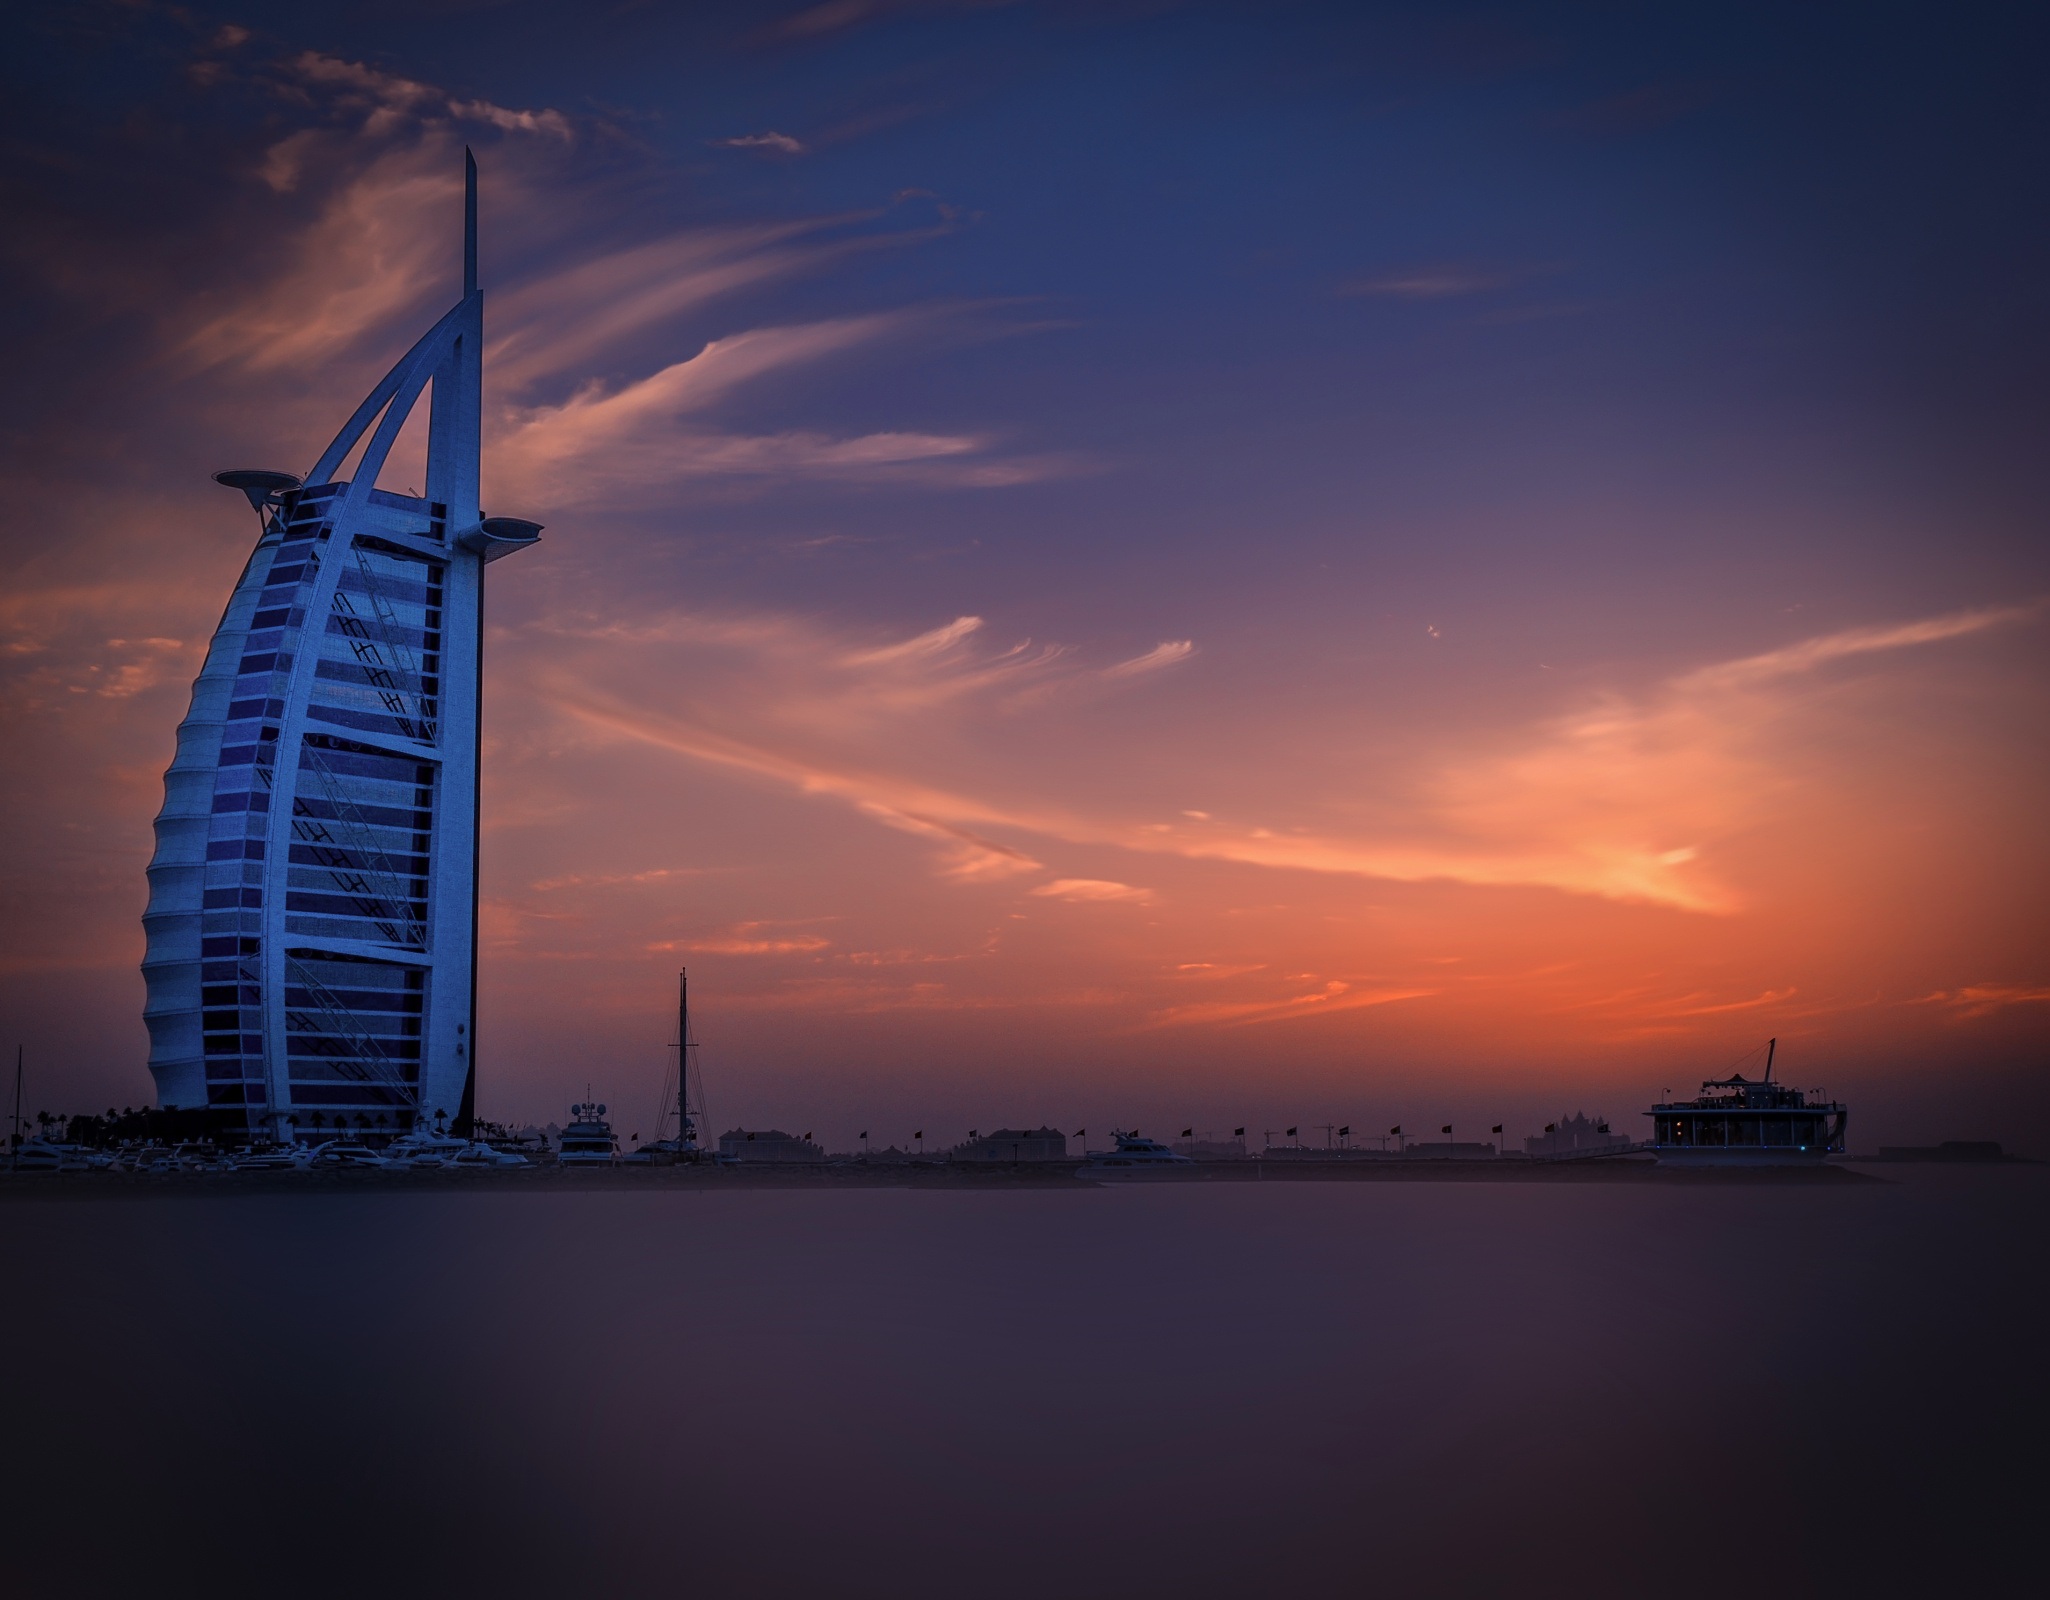
sea, horizon, cloud, architecture, sky, sunrise, sunset, skyline, night, sunlight, morning, wind, dawn, skyscraper, cityscape, dusk, evening, reflection, tower, dubai, holiday, hotel, afterglow, burj al arab, atmospheric phenomenon, modern hotel, dubai hotel